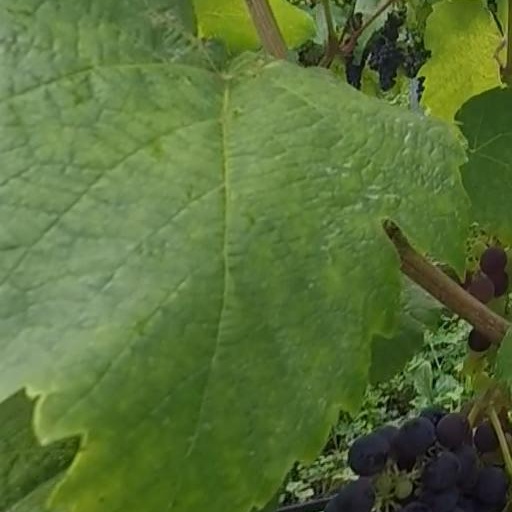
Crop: grape